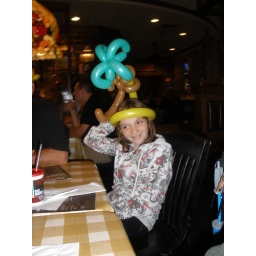
Bailey and her monkey in a tree